Attribute hierarchy method

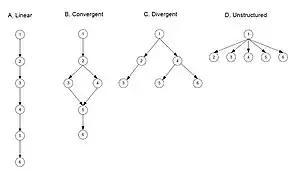
Visual Representation of the four general forms of hierarchical structures in a cognitive model

An AHM analysis must begin with the specification of a cognitive model of task performance. A cognitive model in educational measurement refers to a "simplified description of human problem solving on standardized educational tasks, which helps to characterize the knowledge and skills students at different levels of learning have acquired and to facilitate the explanation and prediction of students' performance". These cognitive skills, conceptualized as an attribute in the AHM framework, are specified at a small grain size in order to generate specific diagnostic inferences underlying test performance. Attributes include different procedures, skills, and/or processes that an examinee must possess to solve a test item. Then, these attributes are structured using a hierarchy so the ordering of the cognitive skills is specified.